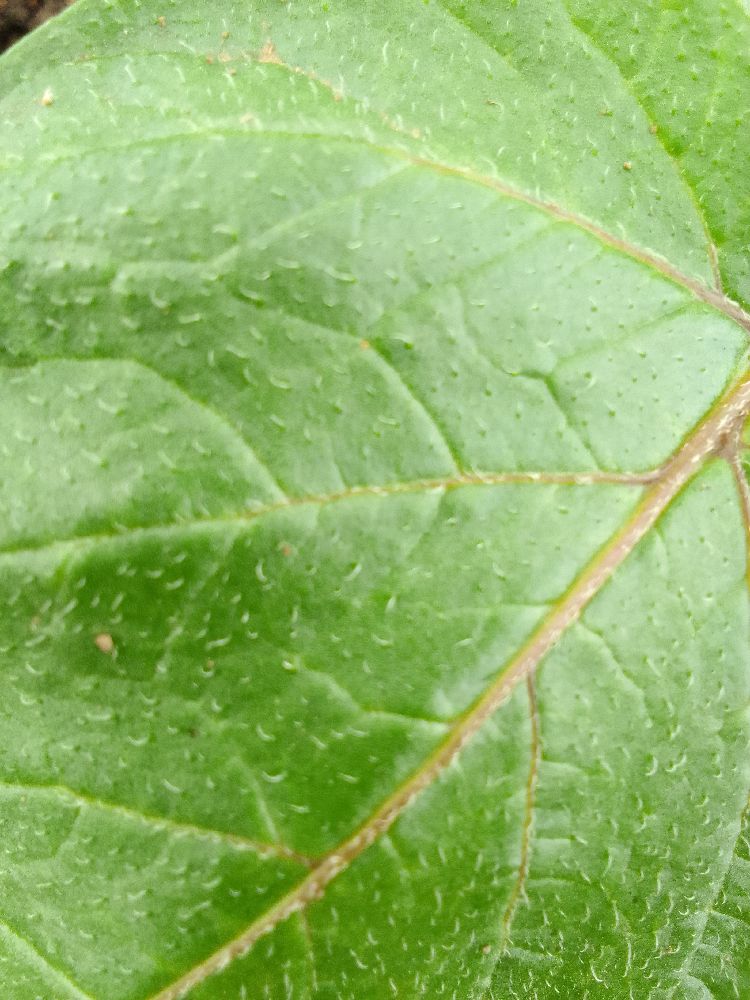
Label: Healthy